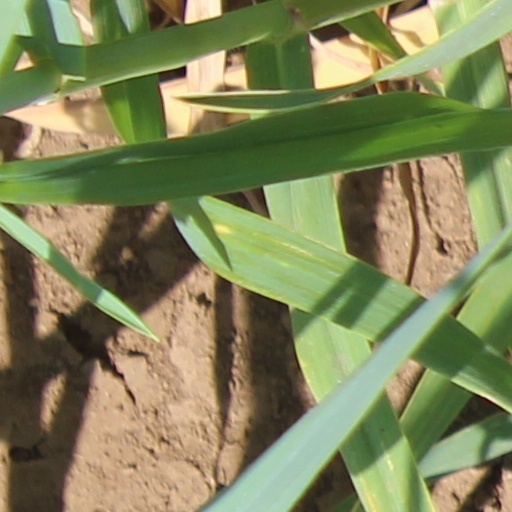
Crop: wheat